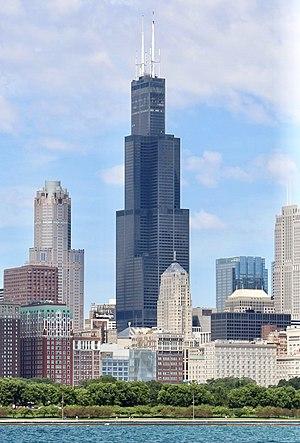
La Willis Tower est un gratte-ciel américain situé à Chicago, dans l'État de l'Illinois, achevé en 1973 et œuvre de l'architecte Bruce Graham. Il a été le plus haut immeuble du monde pendant 25 ans, et des États-Unis pendant 40 ans, avant d'être dépassé en 2013 par le One World Trade Center à New York. Il est à ce jour le deuxième plus haut immeuble du continent américain et de l'Hémisphère ouest. Il se trouve au 233 South Wacker Drive dans le secteur financier du Loop.